Mary of Jesus of Ágreda

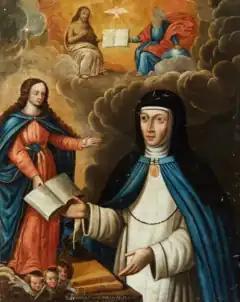
"Apparition of the Virgin by Sister María de Jesús de Ágreda", Mexican School, 18th century

Between 1620 and 1623, Mary of Jesus reported that she was often "transported by the aid of the angels" to settlements of a people called Jumanos. The Jumano Indians of New Spain (what is today Texas and New Mexico) had long been requesting missionaries, possibly hoping for protection from the Apaches. Eventually a mission led by the Franciscan Friar Juan de Salas visited them in 1629.